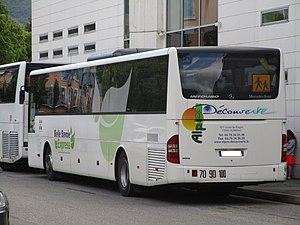
Un Mercedes-Benz Intouro (Alpes Découverte) dans la Rue Henri Oreiller (Chambéry, France) le 7 juin 2017.
Le conseil départemental de Savoie est l'assemblée délibérante du département français de la Savoie, collectivité territoriale décentralisée. Son siège se trouve à Chambéry.